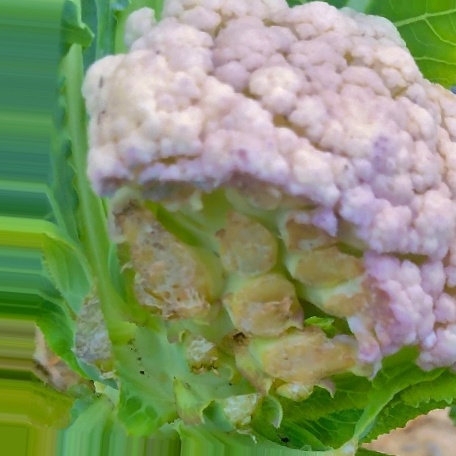
Label: Bacterial spot rot